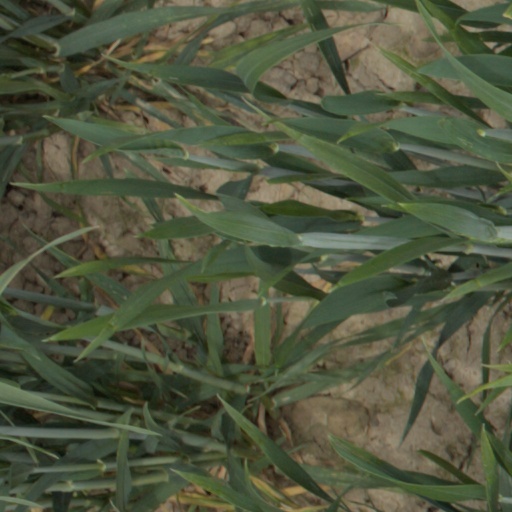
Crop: wheat